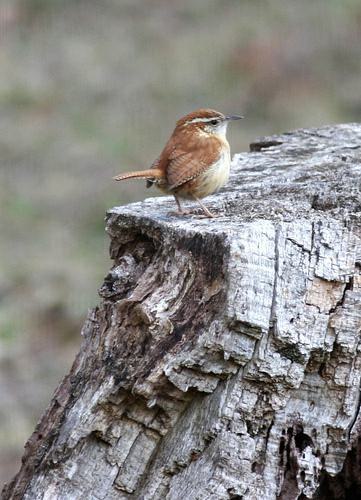
A photo of a carolina wren